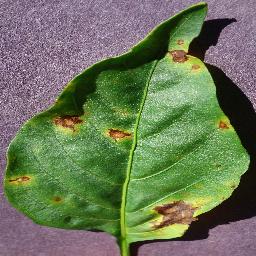
Label: Pepper,_bell___Bacterial_spot